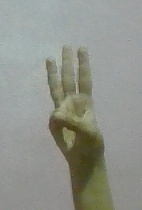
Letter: thaa